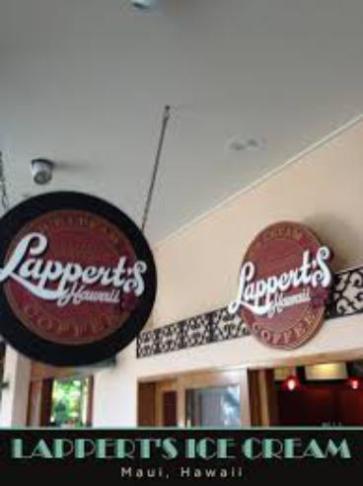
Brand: lappert's
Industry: Food